Paul and Erlend Thorfinnsson

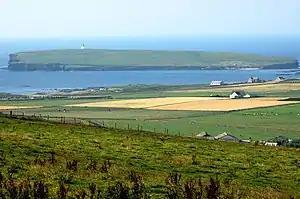
Birsay Parish with the Brough of Birsay in the background

Paul and Erlend's father Thorfinn may have visited the Pontiff in Rome and c. 1050 Thorulf, the first Bishop of Orkney was installed at the "Christ Church" in the "city of Blascona". Thorfinn and Thorulf's Christ Church has been identified with the Romanesque ruins on the tidal island known as Brough of Birsay, but there is also evidence that it was located over in the Mainland next to the Earl's palace. This remained as the bishop's seat until it was moved to Kirkwall during the time of William the Old after the death of Magnus Erlendsson.